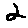
Label: 2